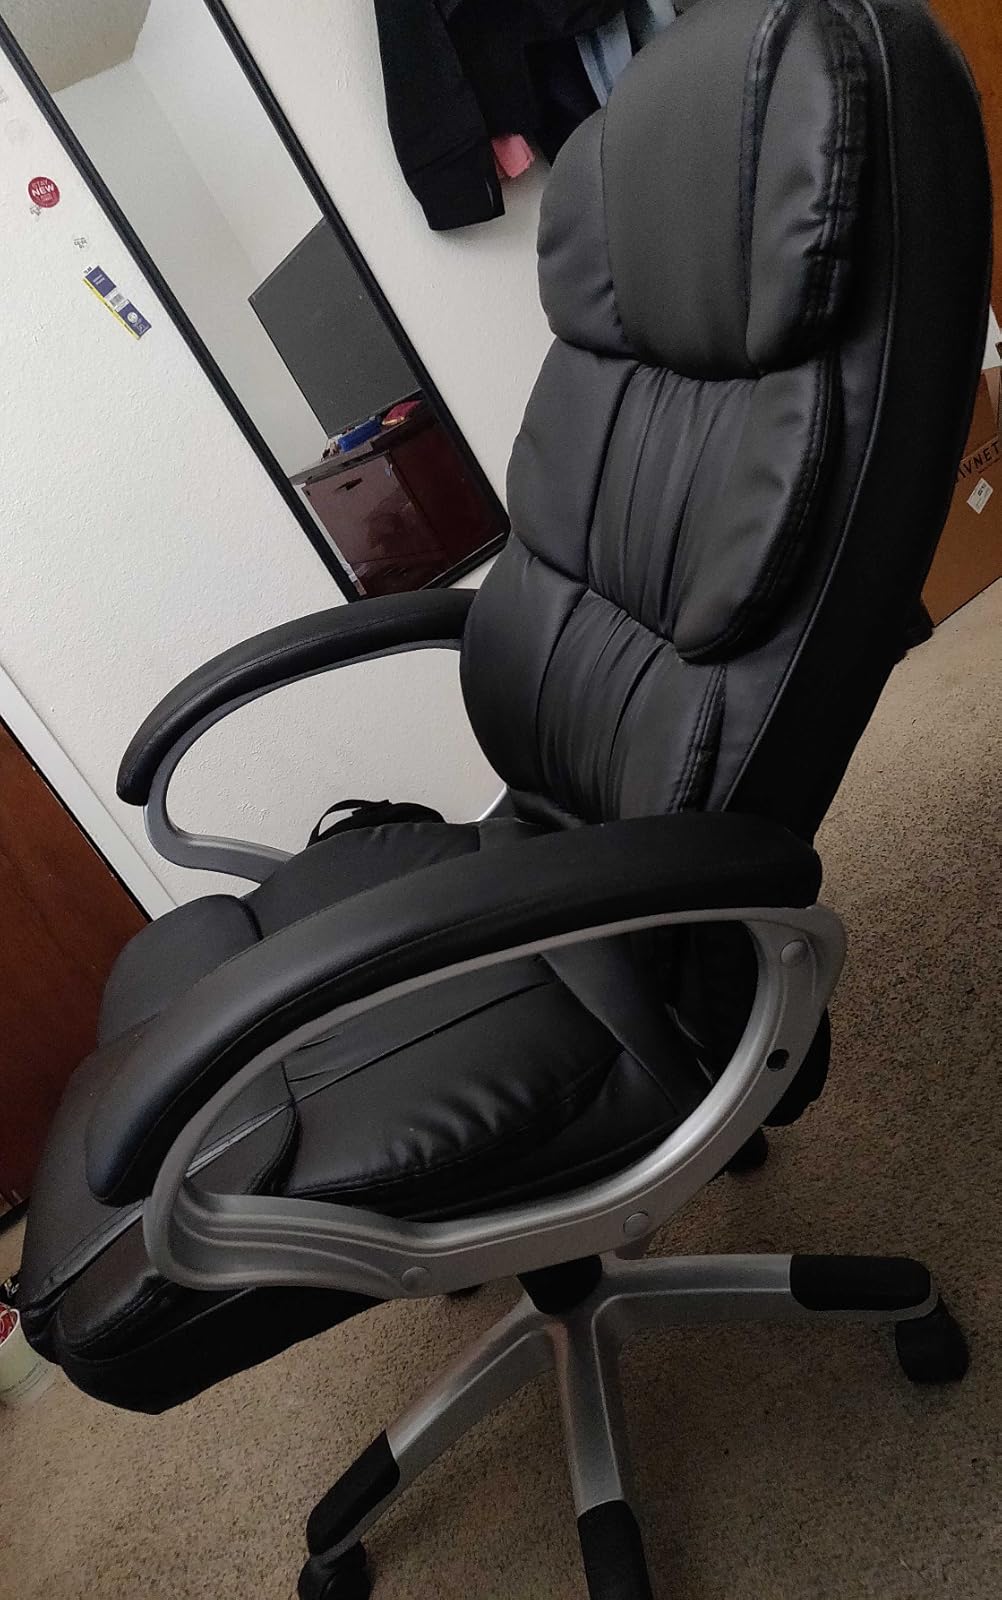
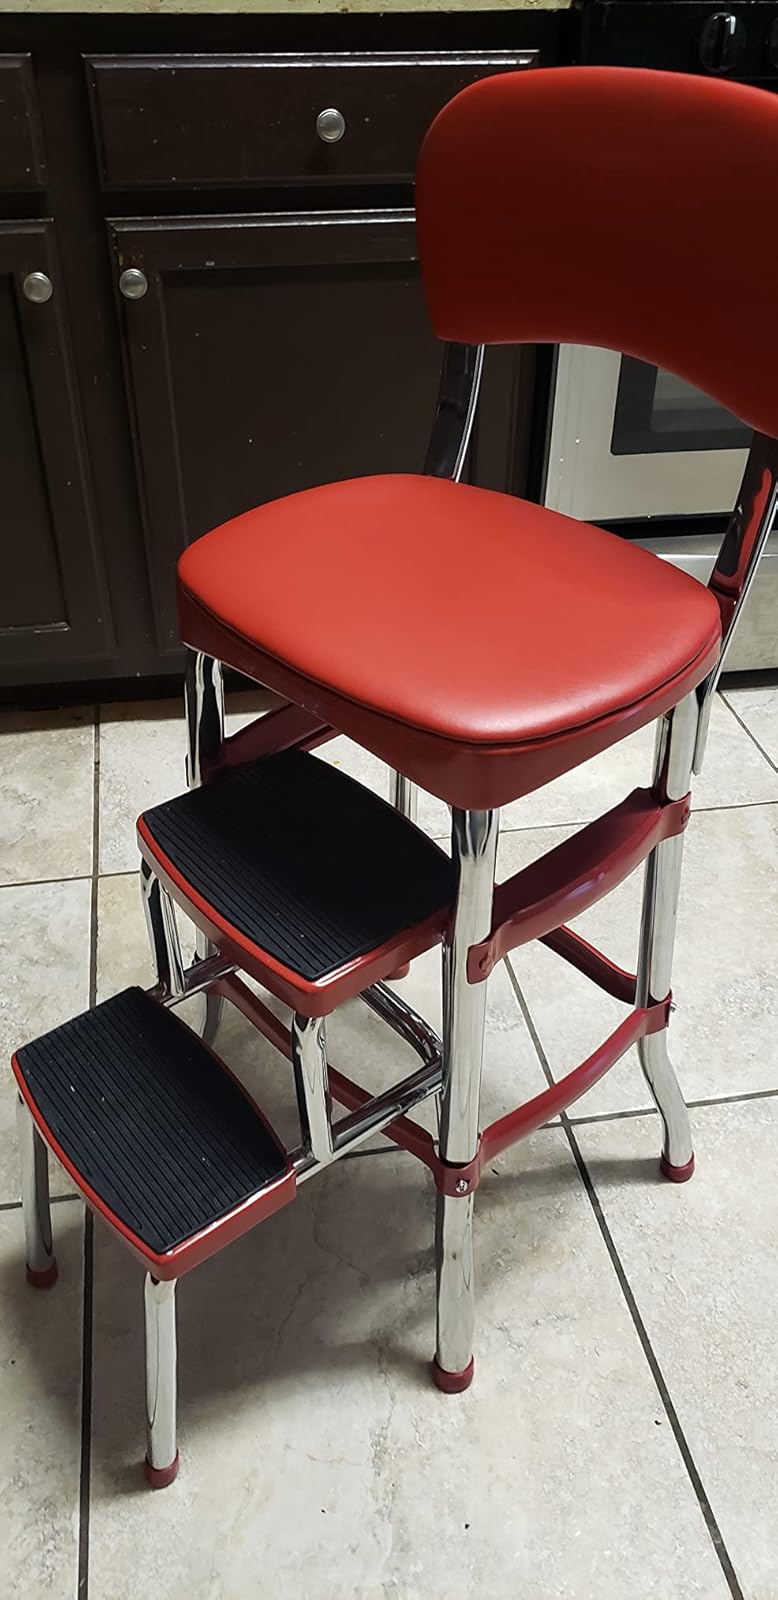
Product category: items_chair
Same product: no